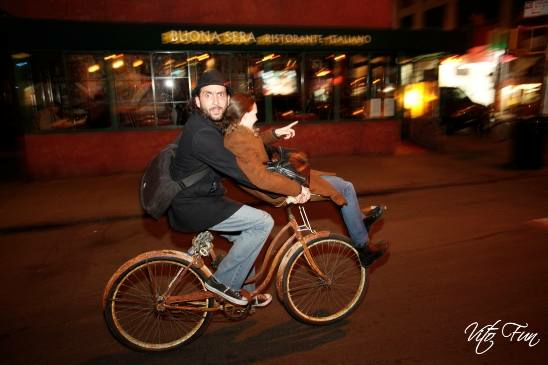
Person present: Yes